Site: brandenburg
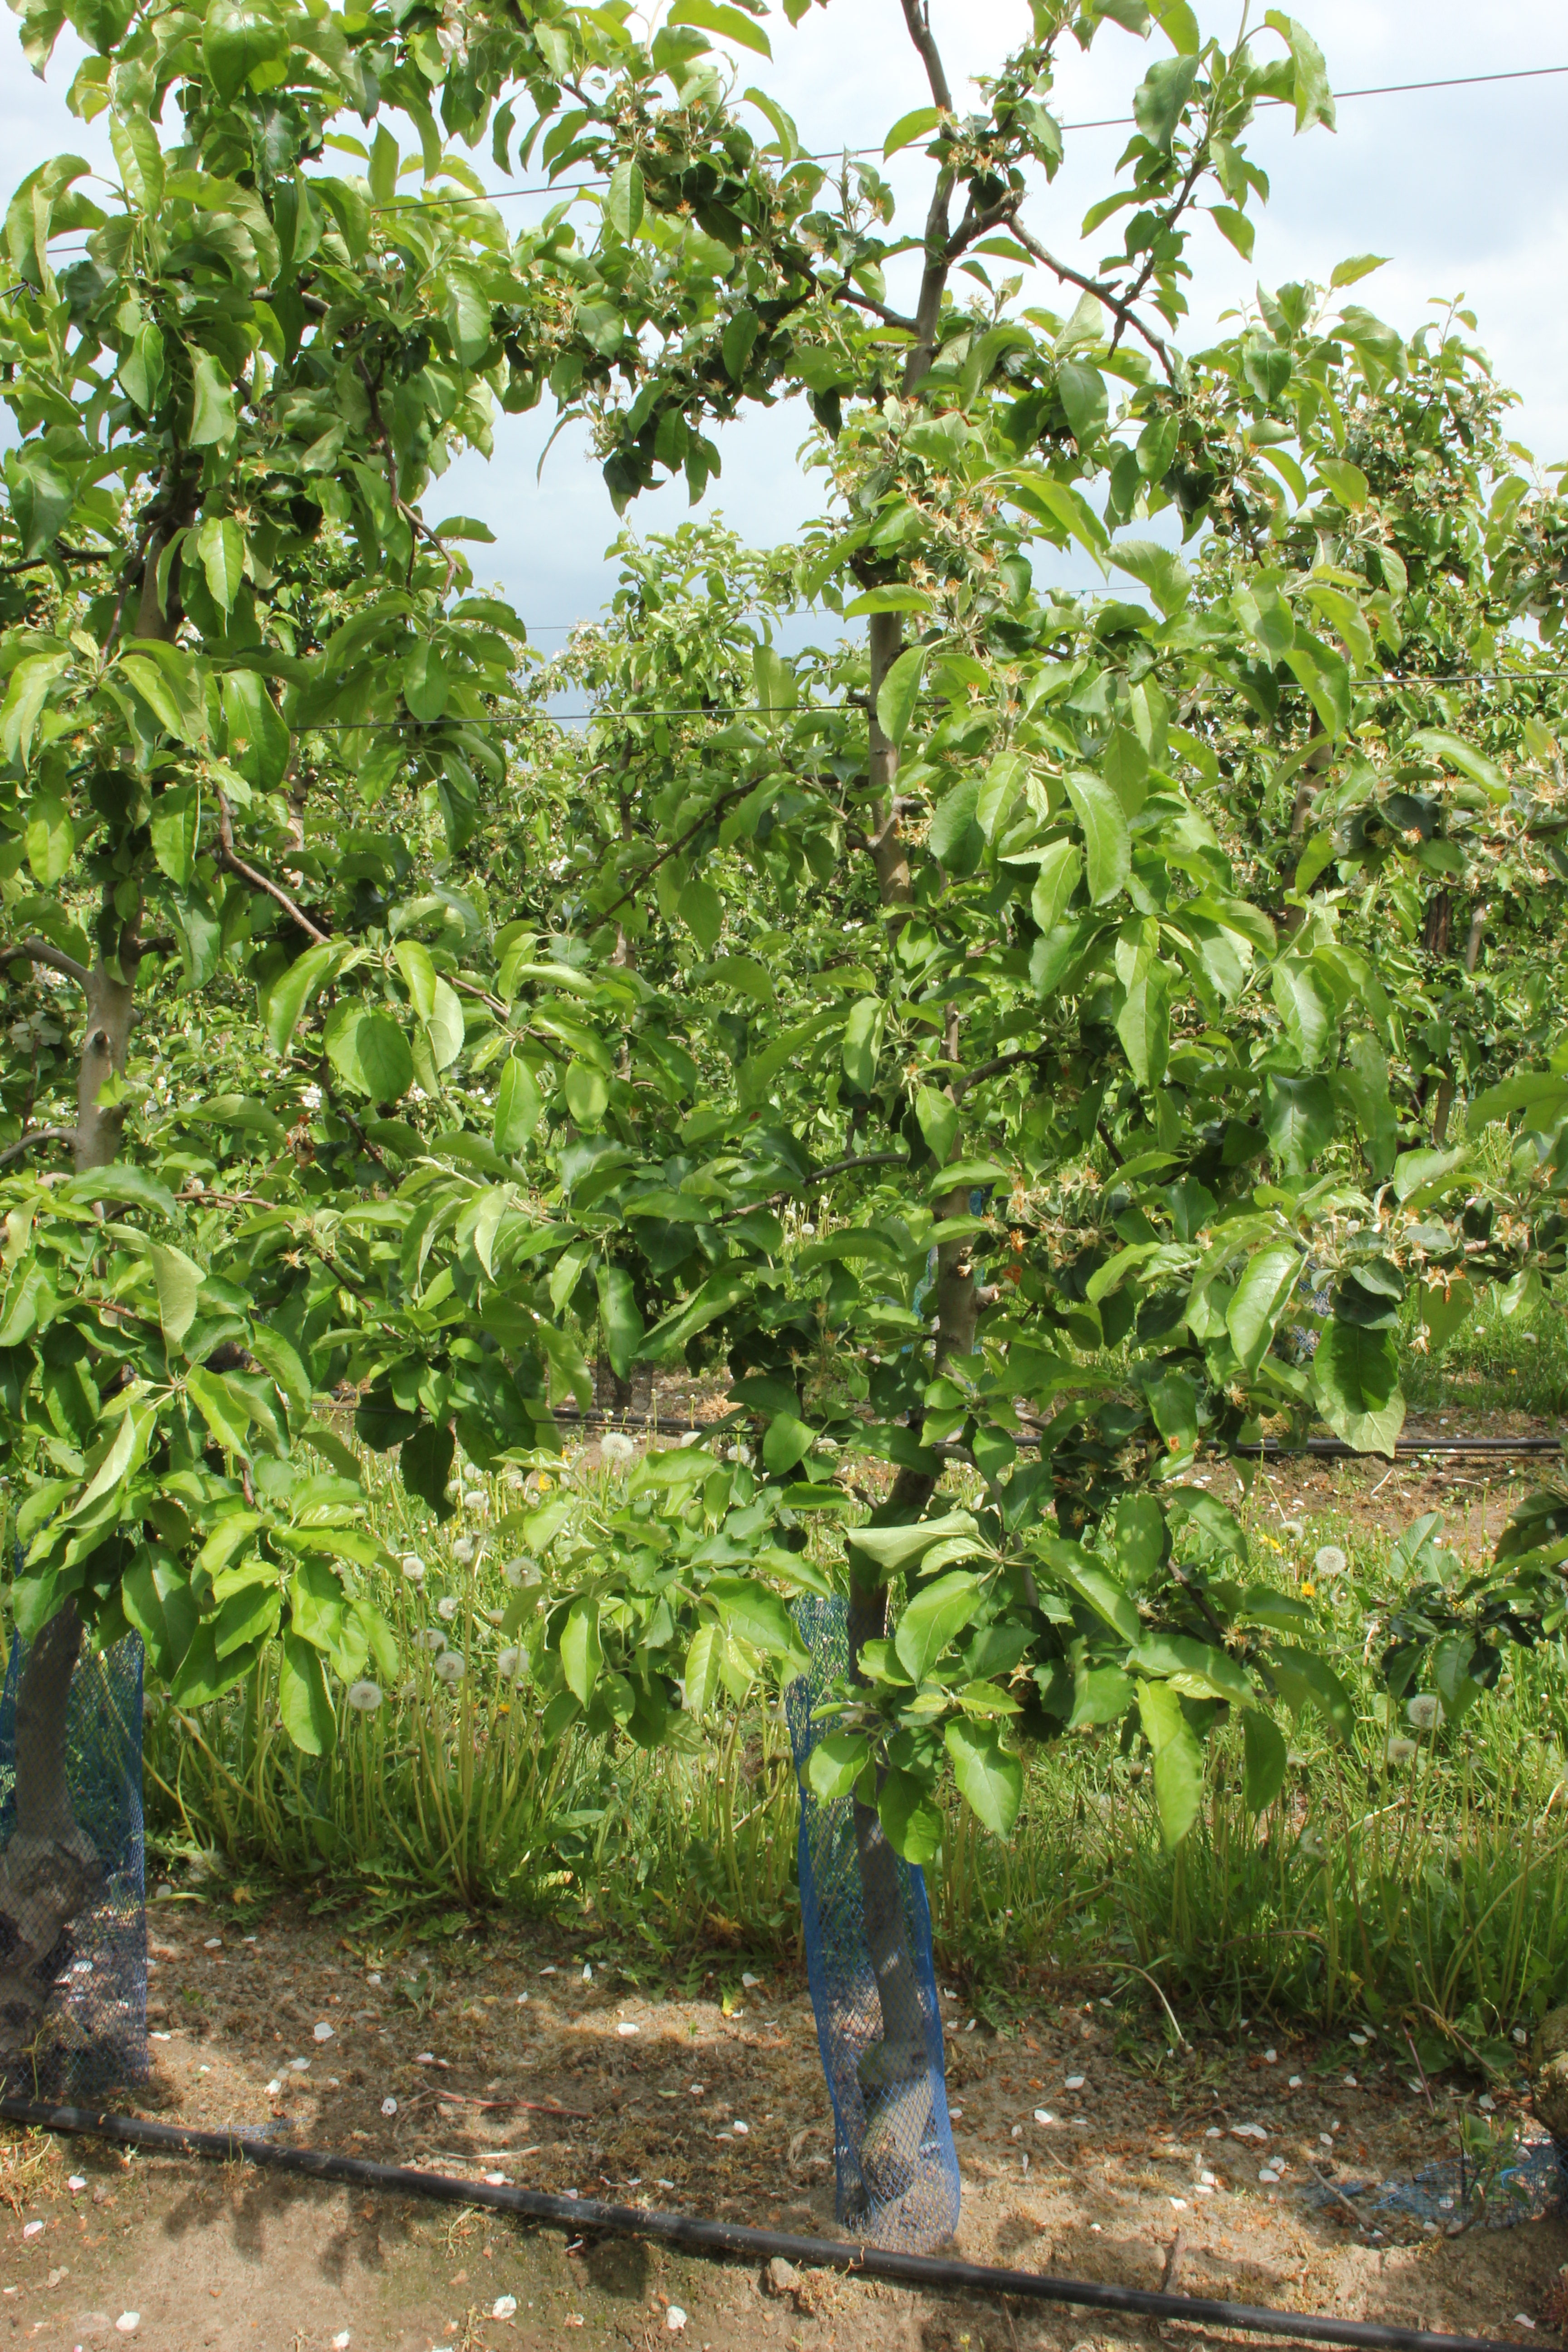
Growth stage (BBCH 67): Flowering